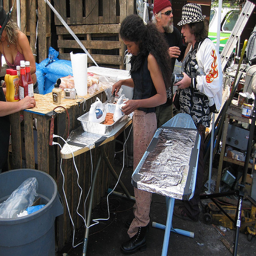
A woman standing in front of an ironing board.
people ironing their food for real and condiments
A woman on the street cooking food with an iron.
A group of people in a food prep area made of pallets and ironing boards.
A woman is cooking food using an iron.